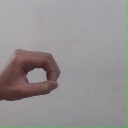
अक्षर: औ